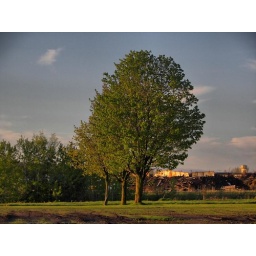
HDR shot of three trees near the ball field on the top of Garson's Hill in Sault Ste. Marie ON.